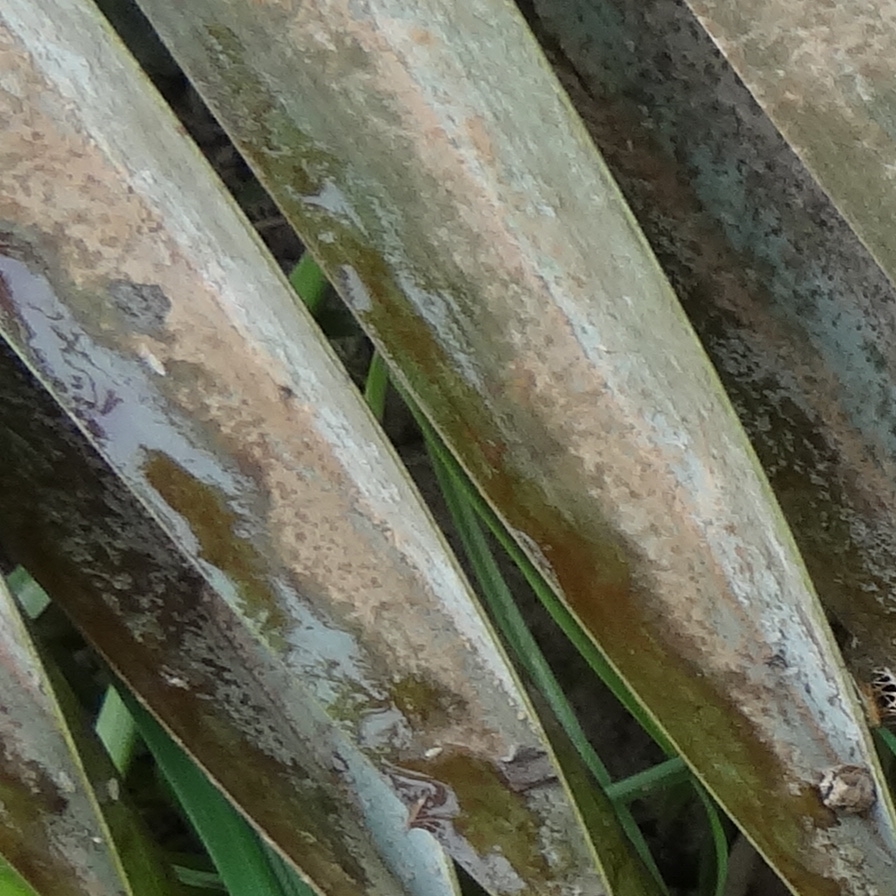
Label: Honey